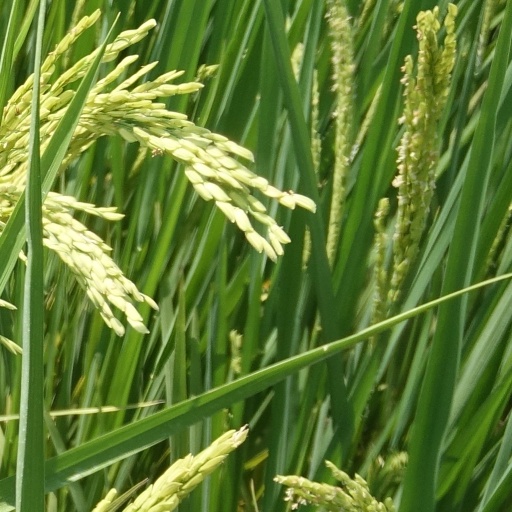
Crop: rice